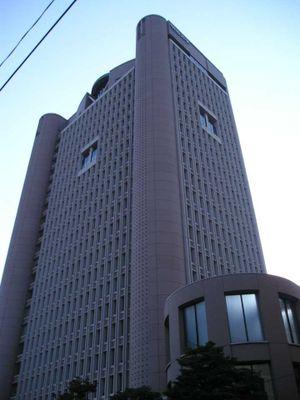
Chiyoda est un des 23 arrondissements spéciaux de Tokyo, créés le 15 mars 1947 pour réorganiser l'ancienne municipalité dissoute. L'arrondissement est parfois surnommée premier arrondissement de Tokyo par certains Japonais. L'arrondissement se situe dans l'hypercentre de Tokyo, autour du palais impérial, il renferme la plupart des hauts lieux de la politique japonaise : le Parlement, la résidence du Premier ministre, la cour suprême, ainsi que de nombreux ministères et bâtiments administratifs. Le sanctuaire de Yasukuni destiné à rendre hommage à quiconque « ayant donné sa vie au nom de l'empereur du Japon » se trouve également sur son territoire. Par ailleurs, il comprend de nombreux sièges sociaux et de banques. Il y a également du côté ouest du palais des quartiers résidentiels de prestige, notamment Bancho, Kudanminami, Kudankita ou bien Kojimachi. De nombreux hôtels de luxe sont sur l'arrondissement : l'Hôtel impérial, The Peninsula Tokyo, Hoshinoya Tokyo, Shangri-la Tokyo, Tokyo Station Hotel, Palace Hotel, Four Seasons Hotel Tokyo.